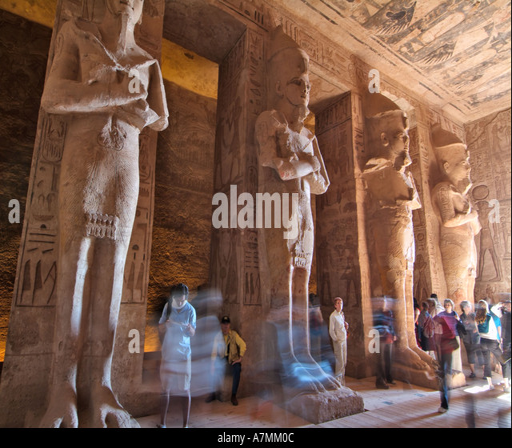
statues of military commander dominate the large pillared hall